84th Academy Awards

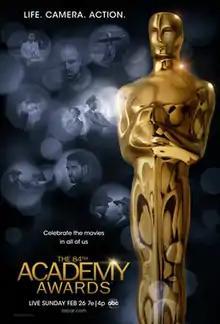
Official poster

The 84th Academy Awards ceremony, presented by the Academy of Motion Picture Arts and Sciences (AMPAS), honored the best films of 2011 in the United States and took place on February 26, 2012, at the Hollywood and Highland Center Theatre in Hollywood, Los Angeles, beginning at 5:30 p.m. PST / 8:30 p.m. EST. During the ceremony, the Academy of Motion Picture Arts and Sciences presented Academy Awards (commonly referred to as Oscars) in 24 categories. The ceremony was televised in the United States by ABC, and produced by Brian Grazer and Don Mischer, with Mischer also serving as director. Actor Billy Crystal hosted the show for the ninth time. He first presided over the 62nd ceremony held in 1990 and had last hosted the 76th ceremony held in 2004.